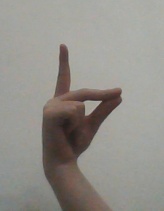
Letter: ta